Ice skate

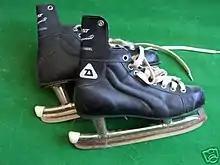
A pair of ice skates

Ice skates are metal blades attached underfoot and used to propel the bearer across a sheet of ice while ice skating.